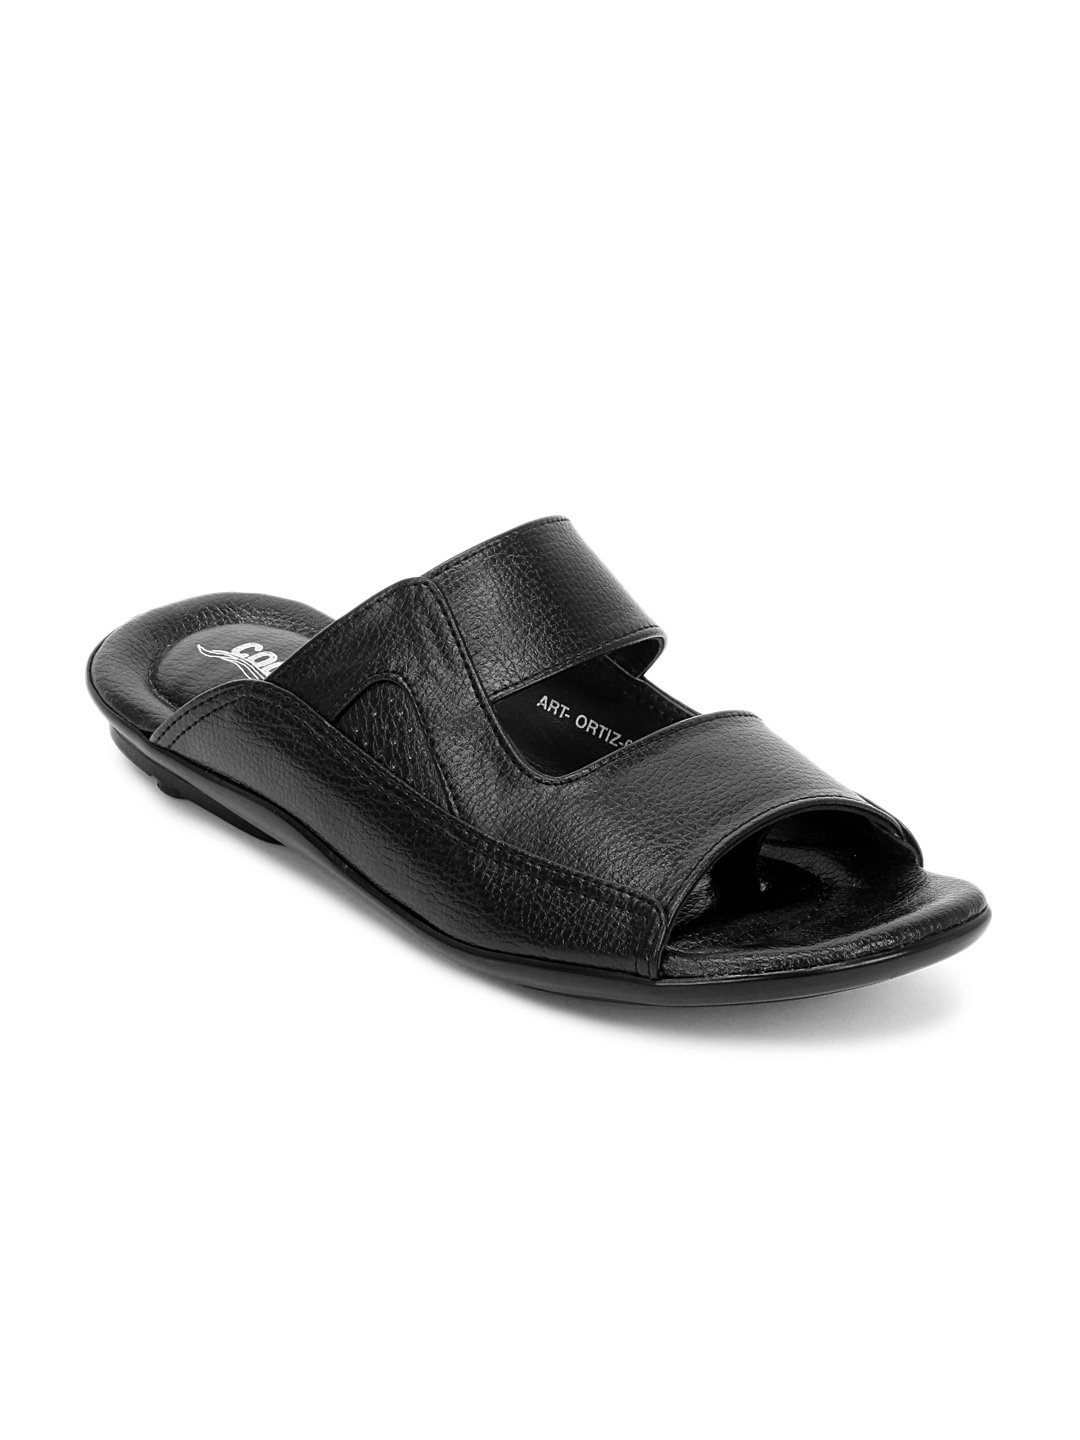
Coolers Men Black Sandals
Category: Footwear / Sandal / Sandals
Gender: Men
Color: Black
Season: Summer 2012
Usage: Casual